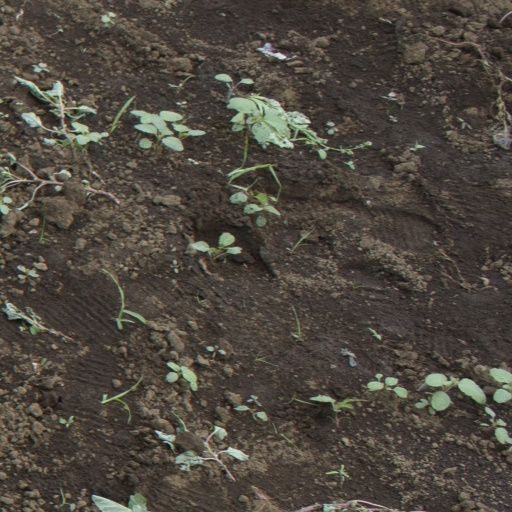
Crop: soybean